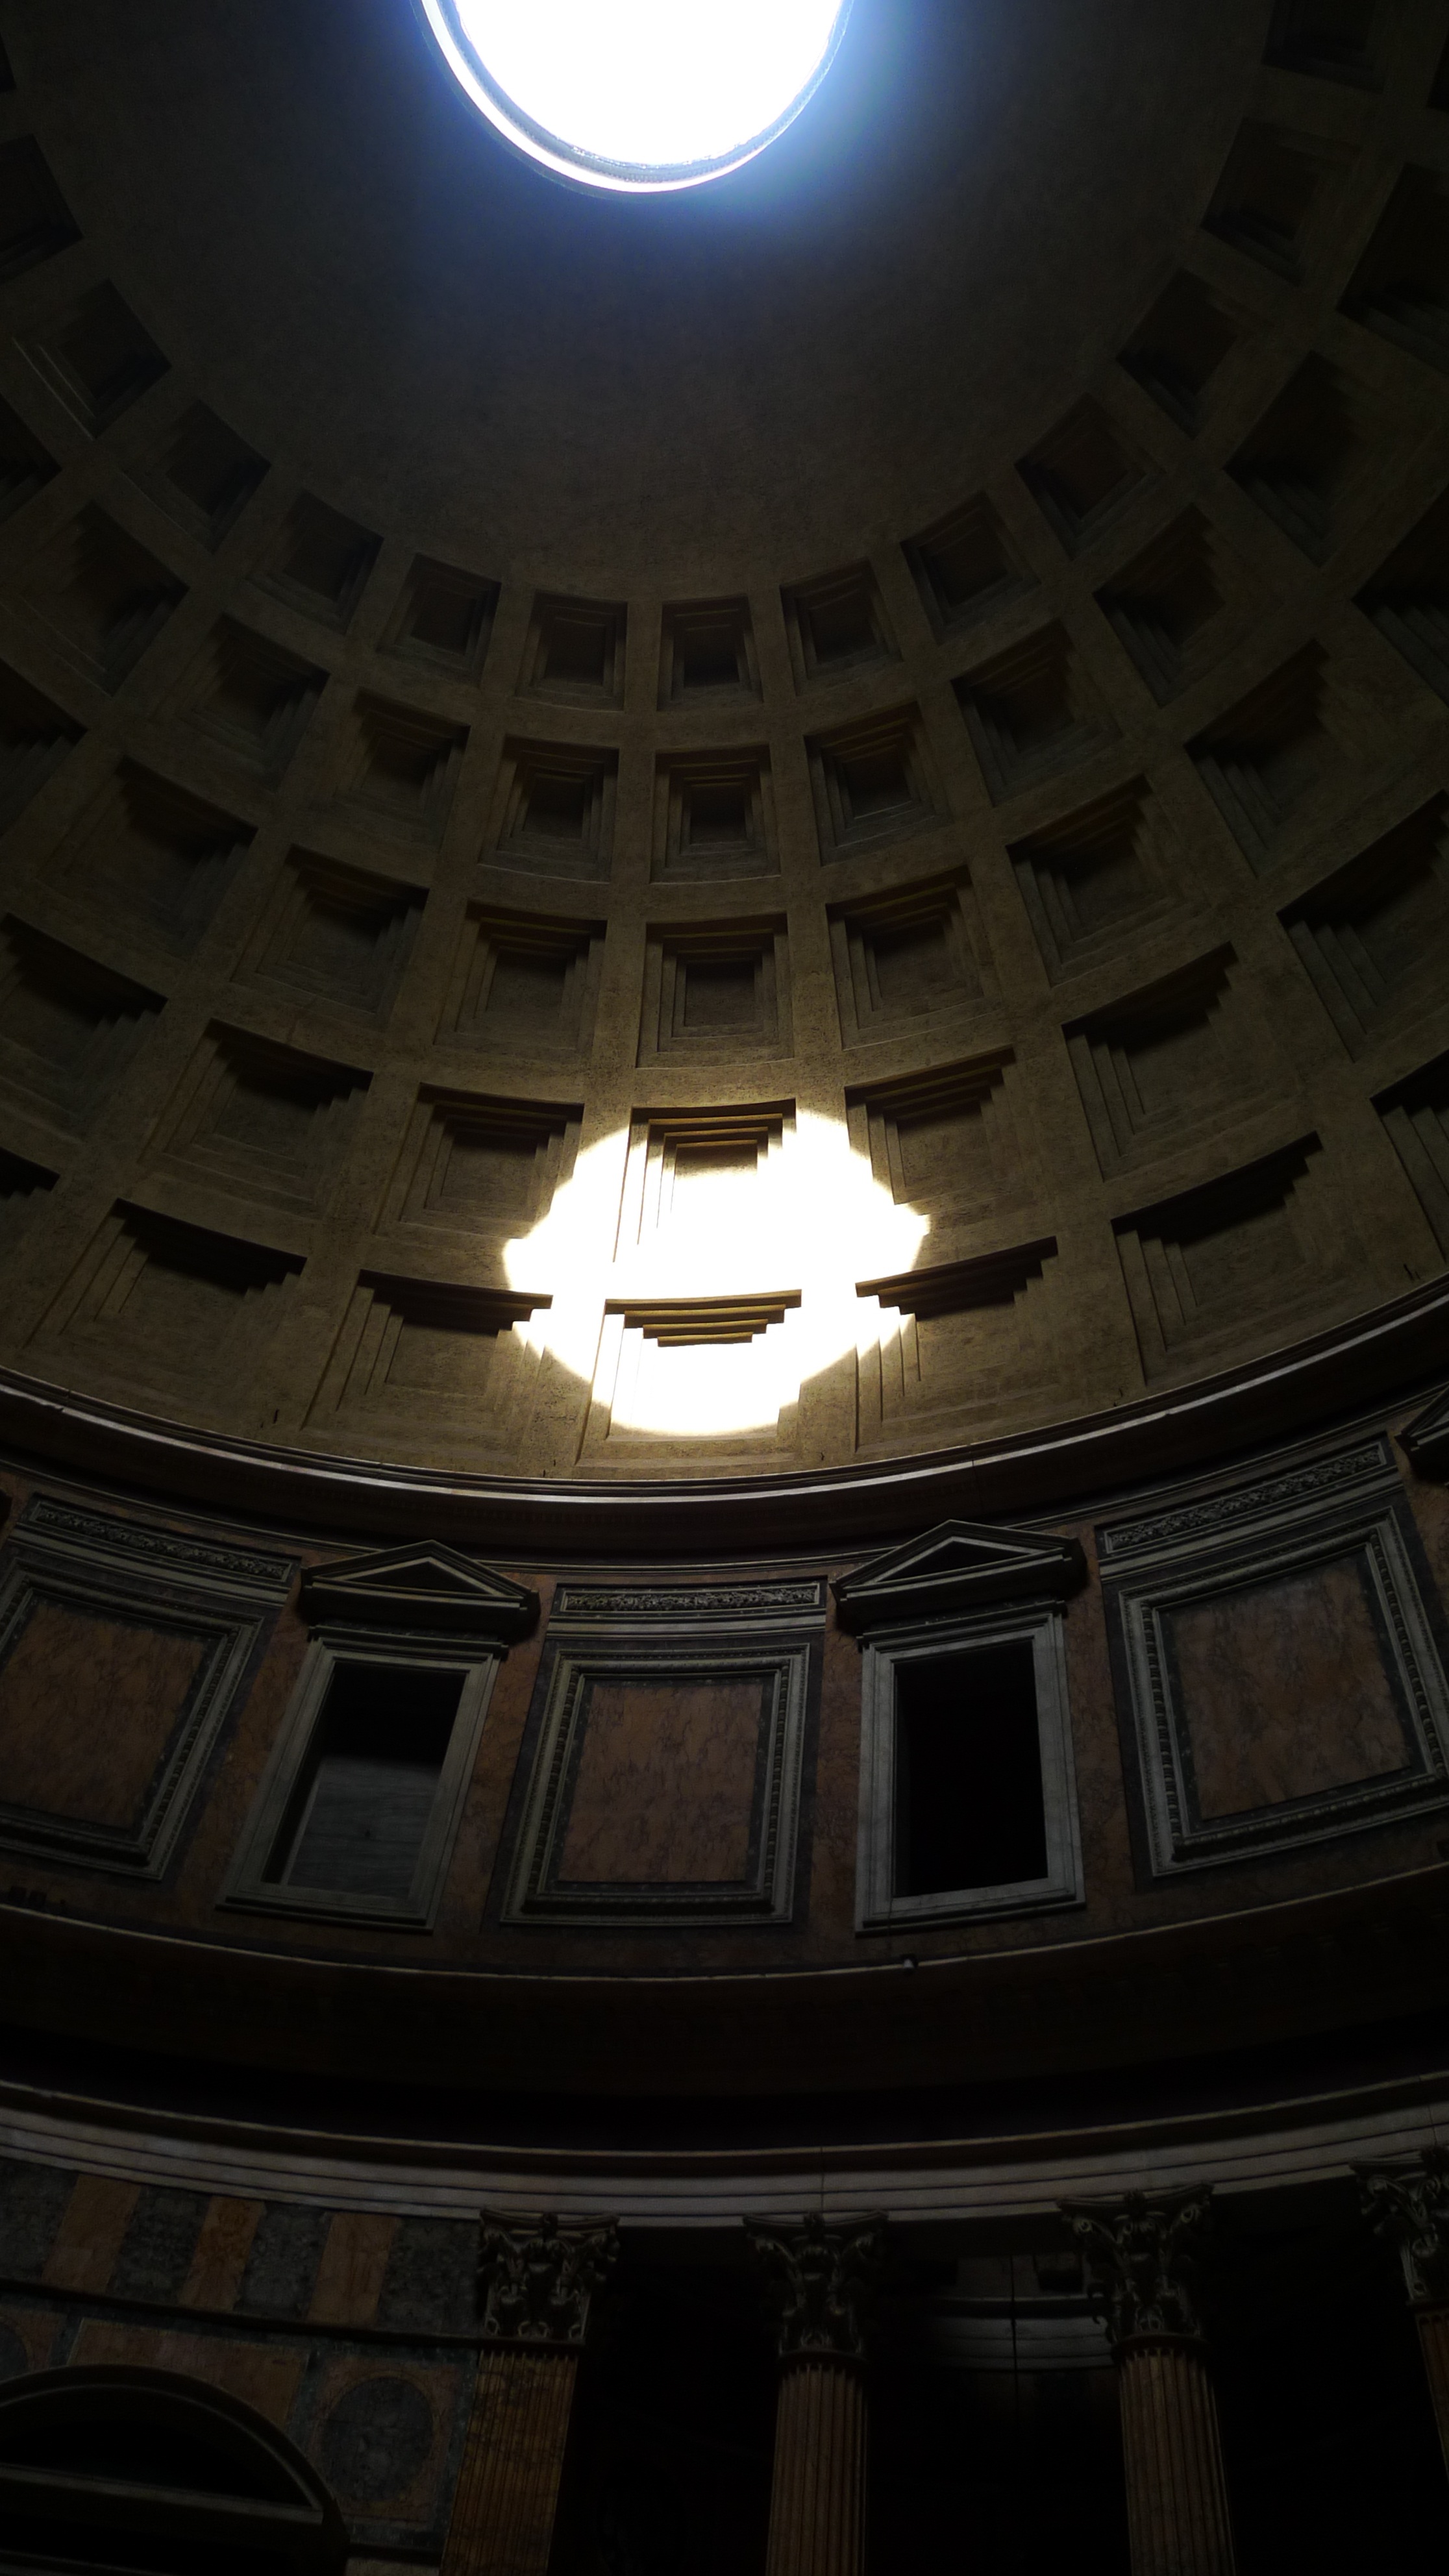
light, night, ceiling, darkness, lighting, interior design, rome, symmetry, rotunda, dome, shape, daylighting